Virginia (2010 film)

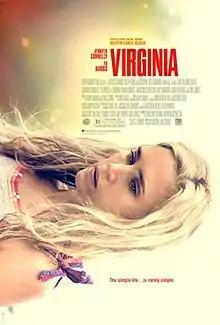
Theatrical release poster

Virginia (originally titled What's Wrong with Virginia) is a 2010 film written and directed by Dustin Lance Black and starring Jennifer Connelly, Ed Harris, Emma Roberts, Carrie Preston, and Toby Jones.